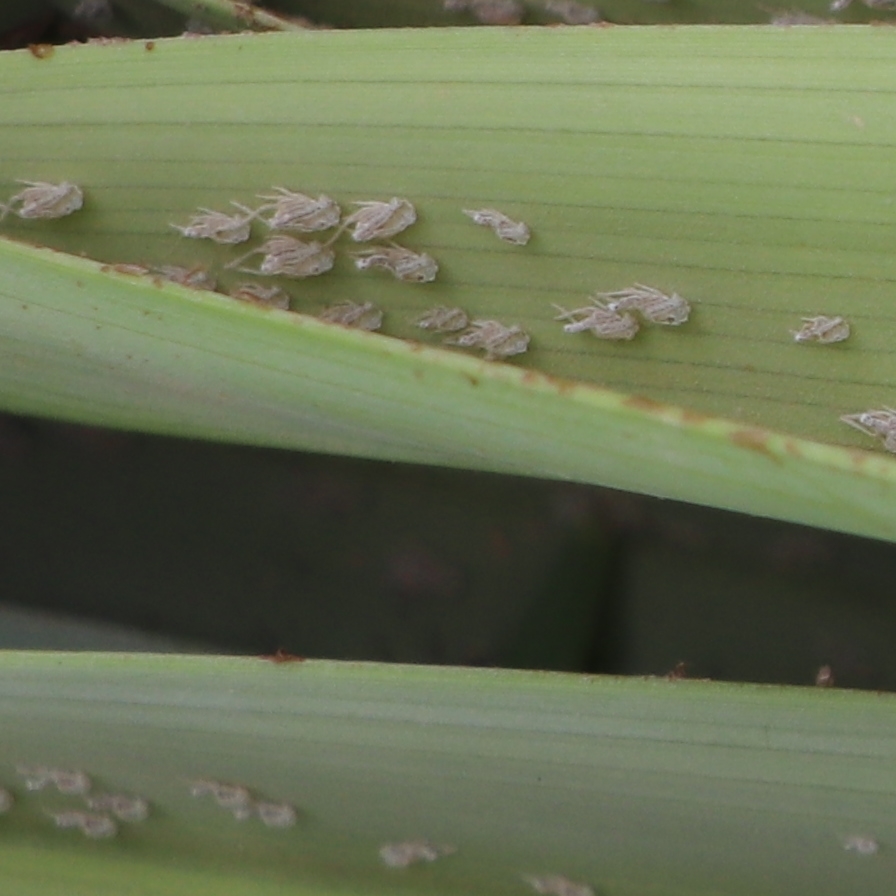
Label: Dubas